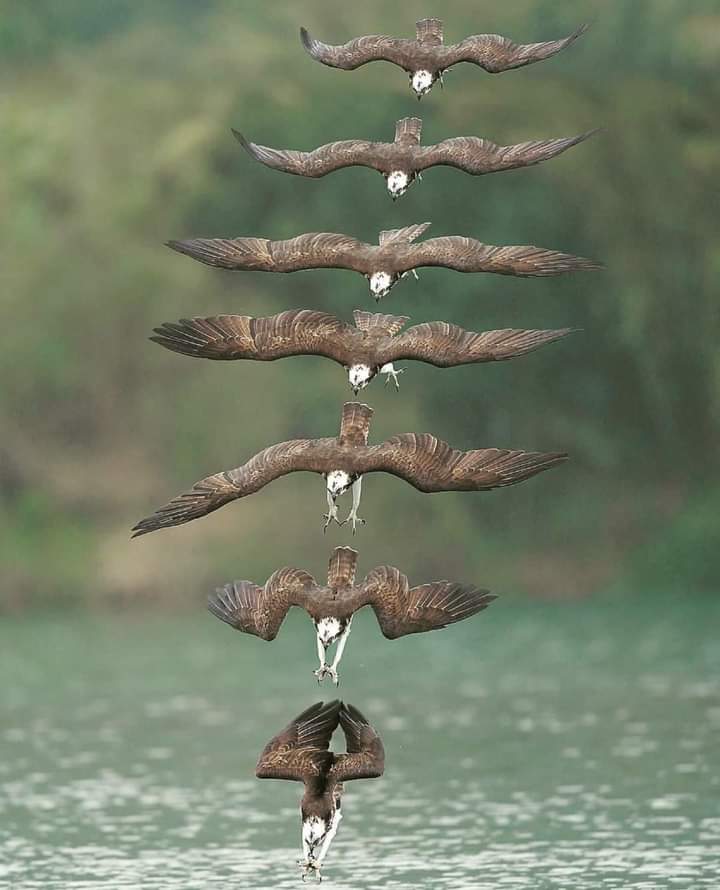
Lii nag nataalu picci la, picci yi mi ngi tollu ci juróom-ñaar. Mooy picci yi nga xamante ne nii dañuy dugg ci géej gi di nappu jën yi di génnee.